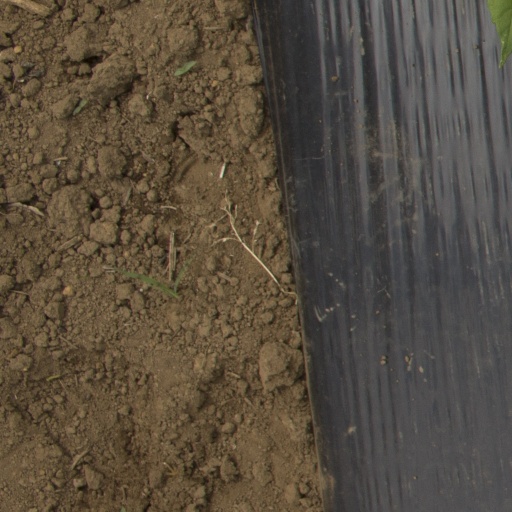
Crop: Jerusalem artichoke